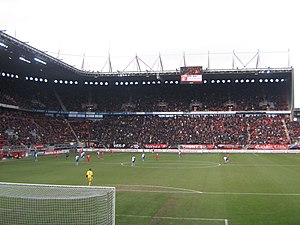
EM i fodbold for kvinder 2017 – Finalen
Finalen blev spillet på De Grolsch Veste
Finalen om Europamesterskabet i fodbold for kvinder 2017 var den 12. siden turneringens etablering i 1984. Den blev spillet den 6. august 2017 foran 28.138 tilskuere på De Grolsch Veste i Enschede i det østlige Holland. De deltagende hold var hjemmeholdet fra Holland og Danmark. For begge hold var det første gang, at de spillede en EM-finale, indtil da havde de kun nået semifinalerne. Holland vandt kampen 4-2, efter 2-2 ved pausen. Det var holdets første sejr ved et internationalt mesterskab.